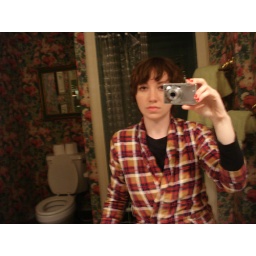
In my bath robe, in the bathroom at the Beverly Hills pool house